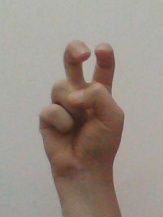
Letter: toot